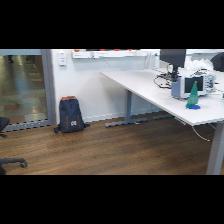
Label: NonHuman